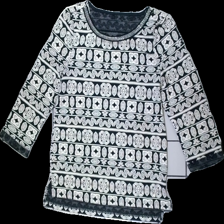
View: front
Type: Top
Category: Ladies
Brand: Missing
Colors: Blue, White
Material: 71% Viscose 29% Polyester
Pattern: Other
Cut: Regular, C-collar
Price range: 50-100
Recommended usage: Reuse
Description: Blue top with pattern and metallic details